Christophe Lemaitre

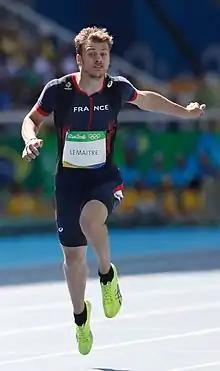
Lemaitre during the 2016 Olympic Games in Rio de Janeiro

Christophe Lemaitre (born 11 June 1990) is a former French sprinter who specialised in the 100 and 200 metres. In 2010, Lemaitre became the first White athlete to break the 10-second barrier in an officially timed 100 m event. Lemaitre has run a sub-10 second 100 m on seven occasions: three times in 2010 and four times in 2011. He won a bronze medal in the 4 × 100 m relay at the 2012 London Olympic Games and in the 200 metres at the Rio 2016 Summer Olympics.